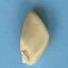
Maize quality: Good